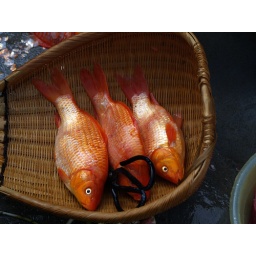
Fresh water fishes in the local river